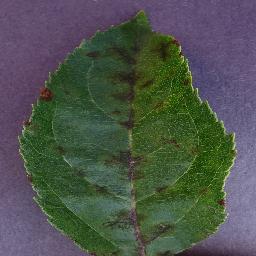
Label: Apple___Apple_scab